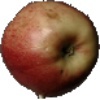
Label: Apple Red 3